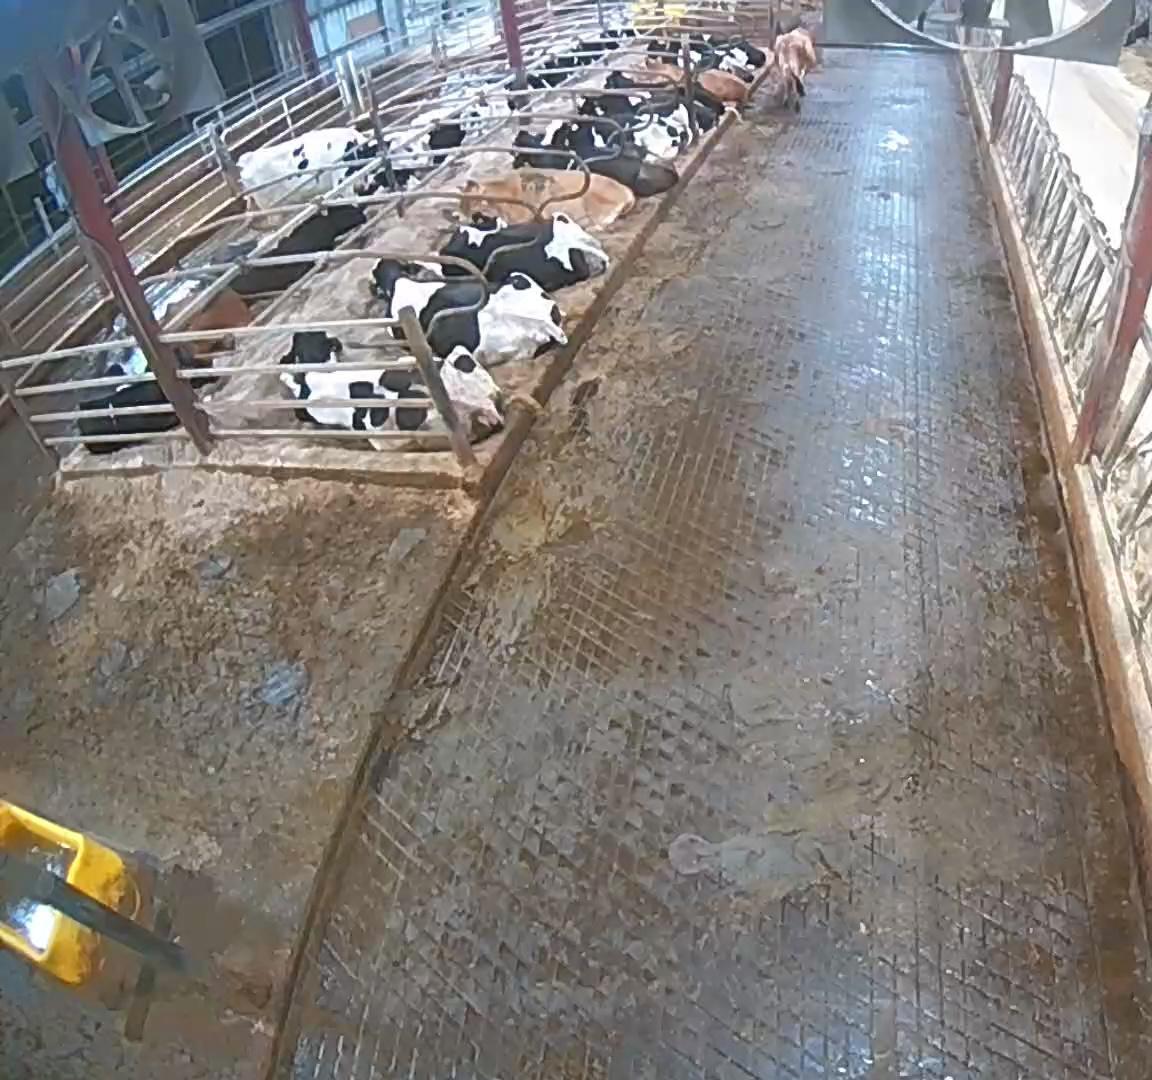
Number of cows: 14